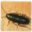
Label: cockroach